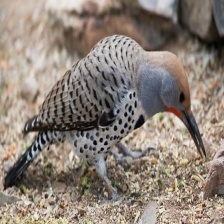
Species: GILDED FLICKER
Scientific name: COLAPTES AURATUS